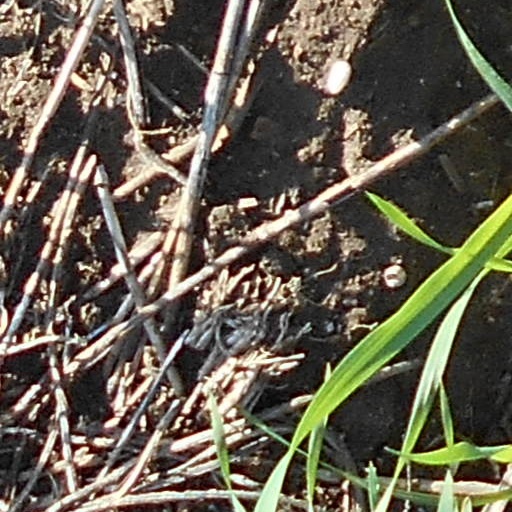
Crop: wheat